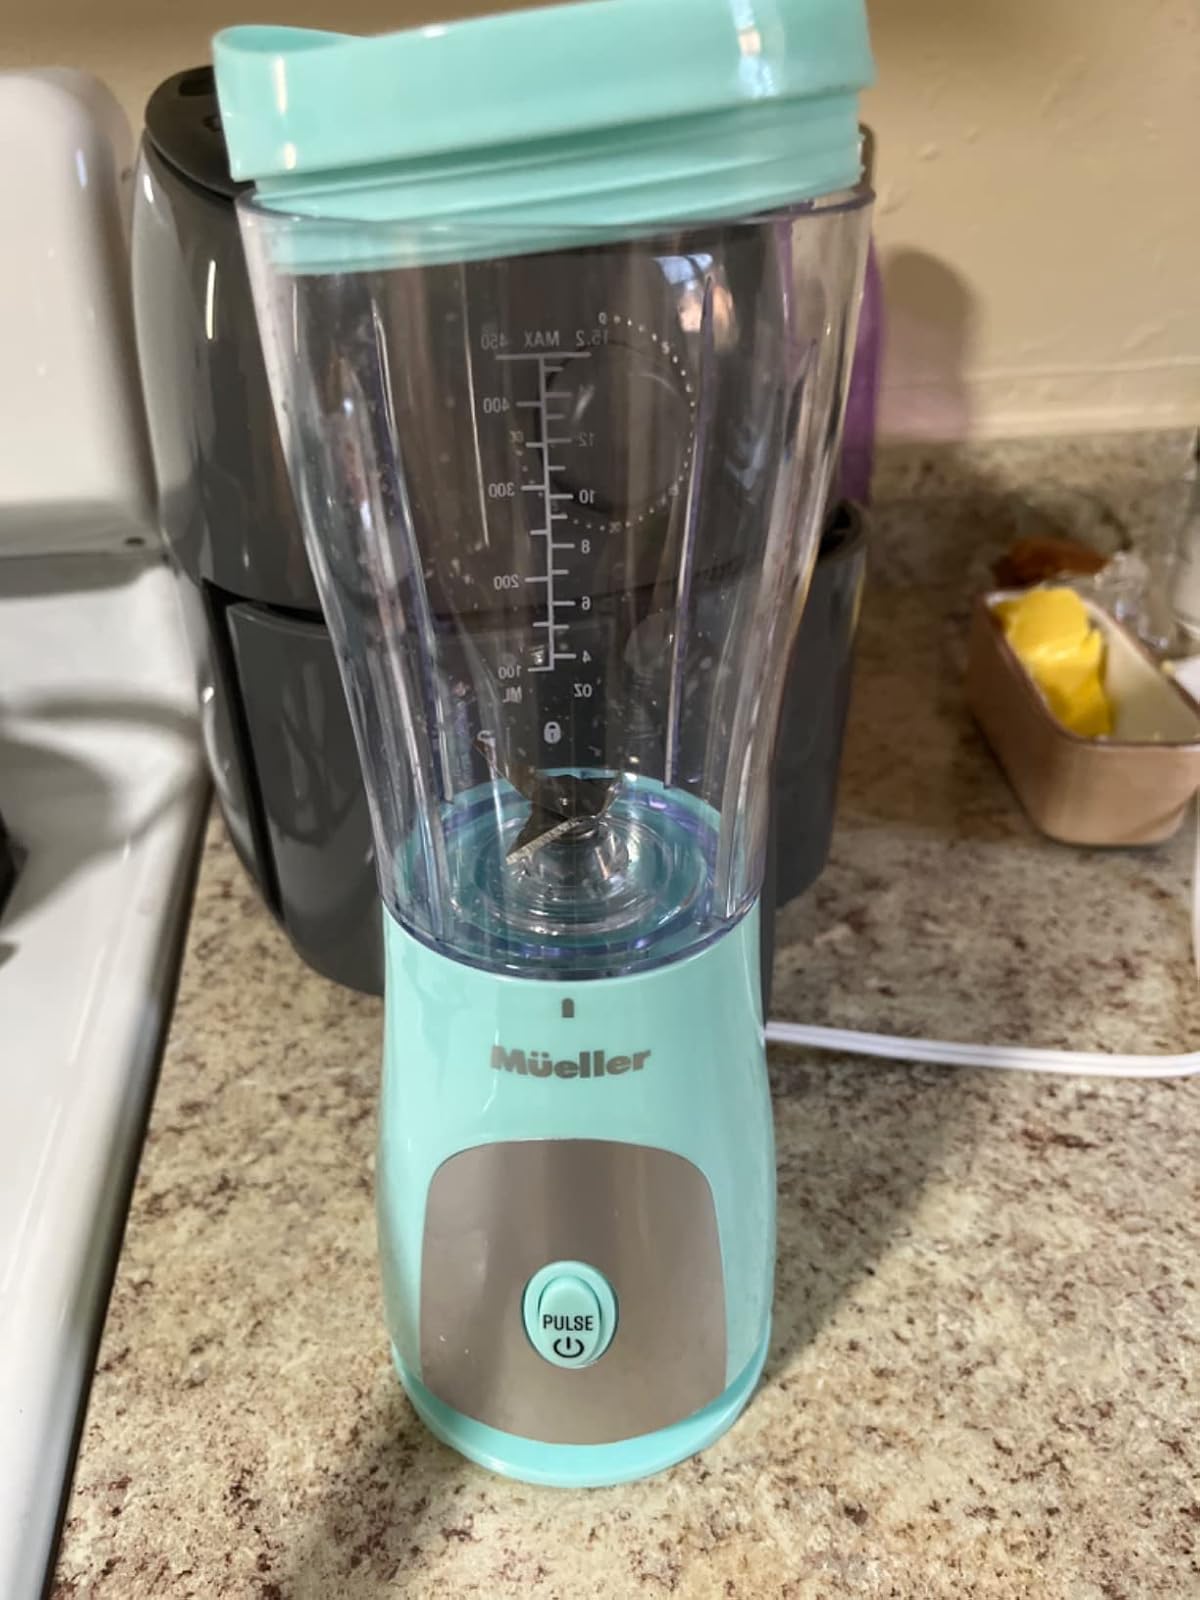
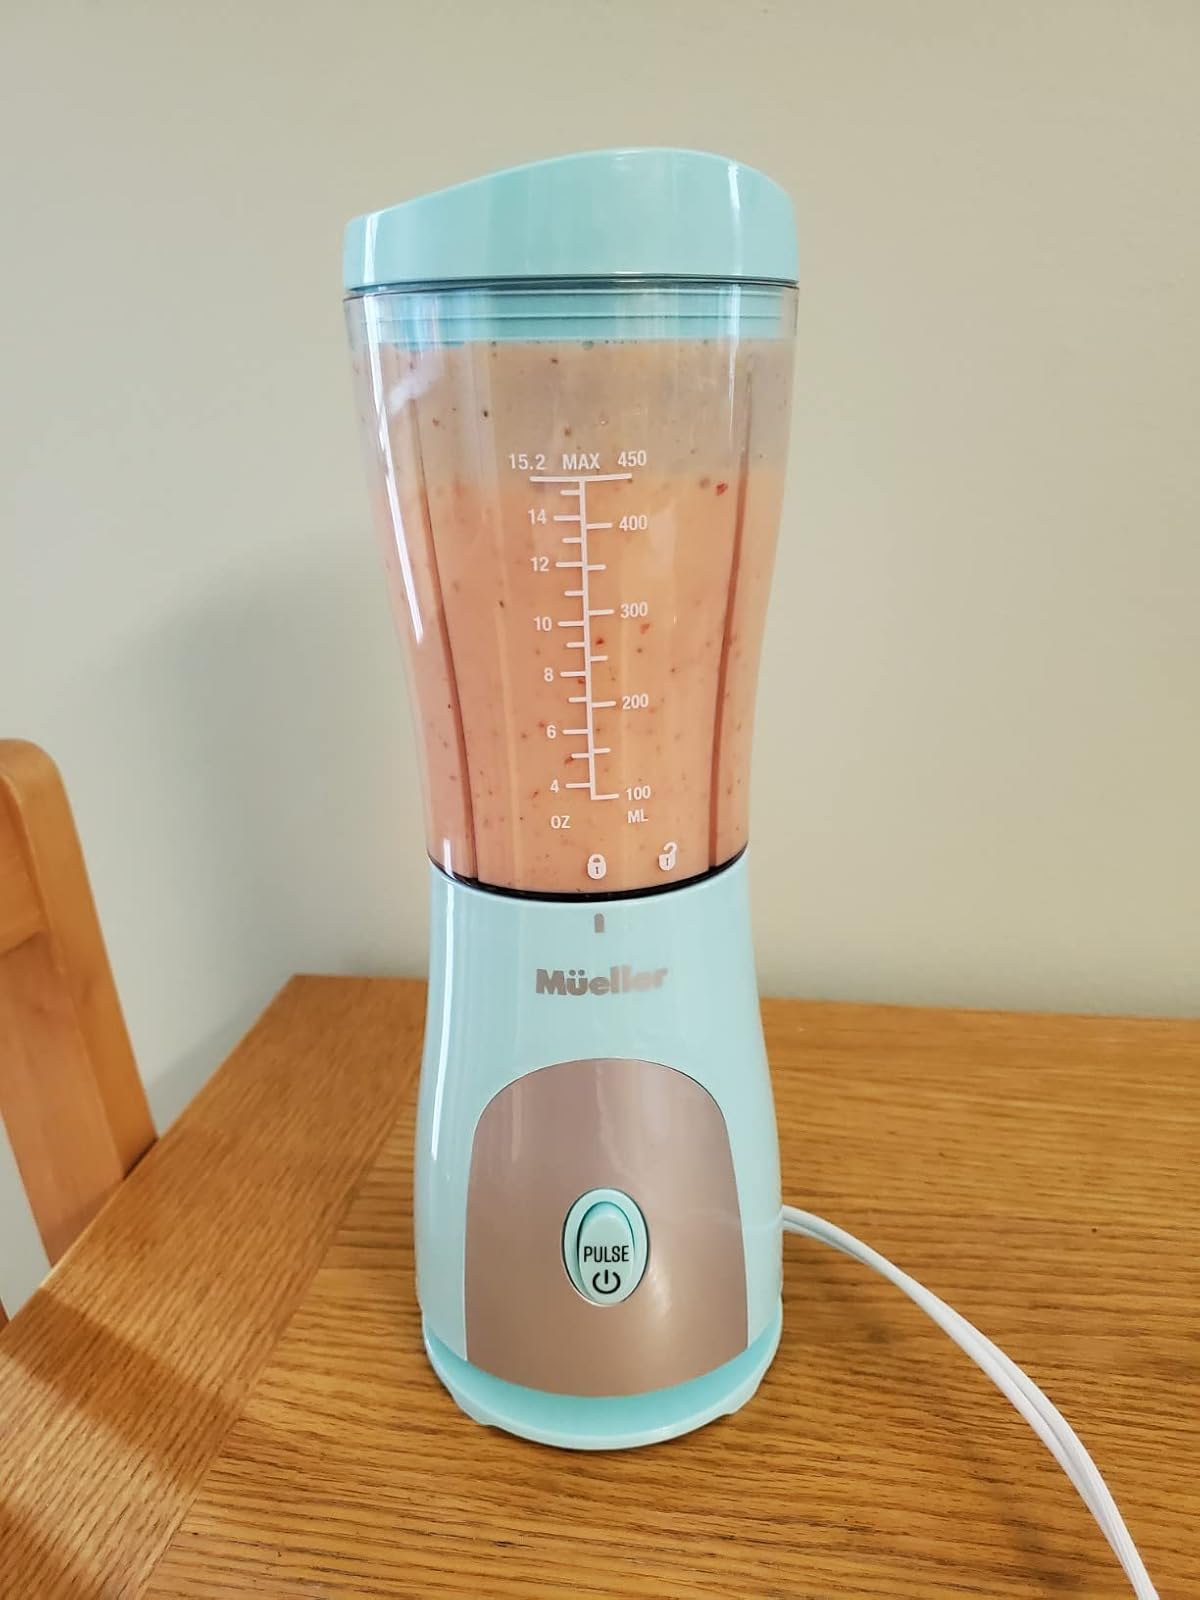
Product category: items_blender
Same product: yes